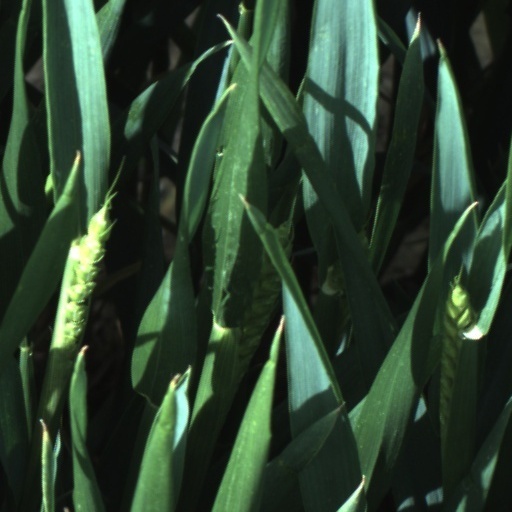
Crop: wheat